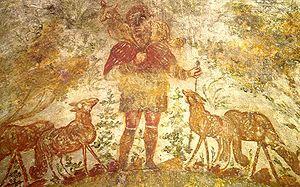
Le mot religion vient du latin religio. Ce terme, ses équivalents et ses dérivés ont été définis et utilisés de façons diverses selon les époques, les lieux et les auteurs. Ainsi, avec La Religion en Occident, Michel Despland a proposé une histoire des idées de la religion dans laquelle il formule quarante définitions correspondant aux divers usages et significations du terme dans l'histoire.
L'architecture paléochrétienne désigne la plus ancienne période de l'architecture chrétienne, qui s'est développée dans l'Empire romain dans l'Antiquité tardive.